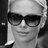
Emotion: neutral